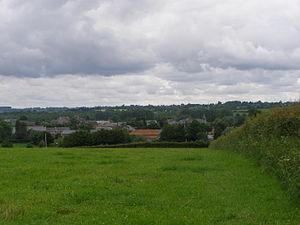
Vue d'ensemble.
Flaumont-Waudrechies est une commune française, située dans le département du Nord en région Hauts-de-France.